Veronika Drahotová

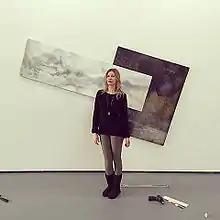
Veronika Drahotová in 2015

In 2015, her work was featured in Vienna for Art's Sake, a group show with contributions from more than 100 visual artists, including Christo, Frank Gheary and Zaha Hadid, which will tour Europe and the U.S. as the "Luciano Benetton Collection 10 x 12."